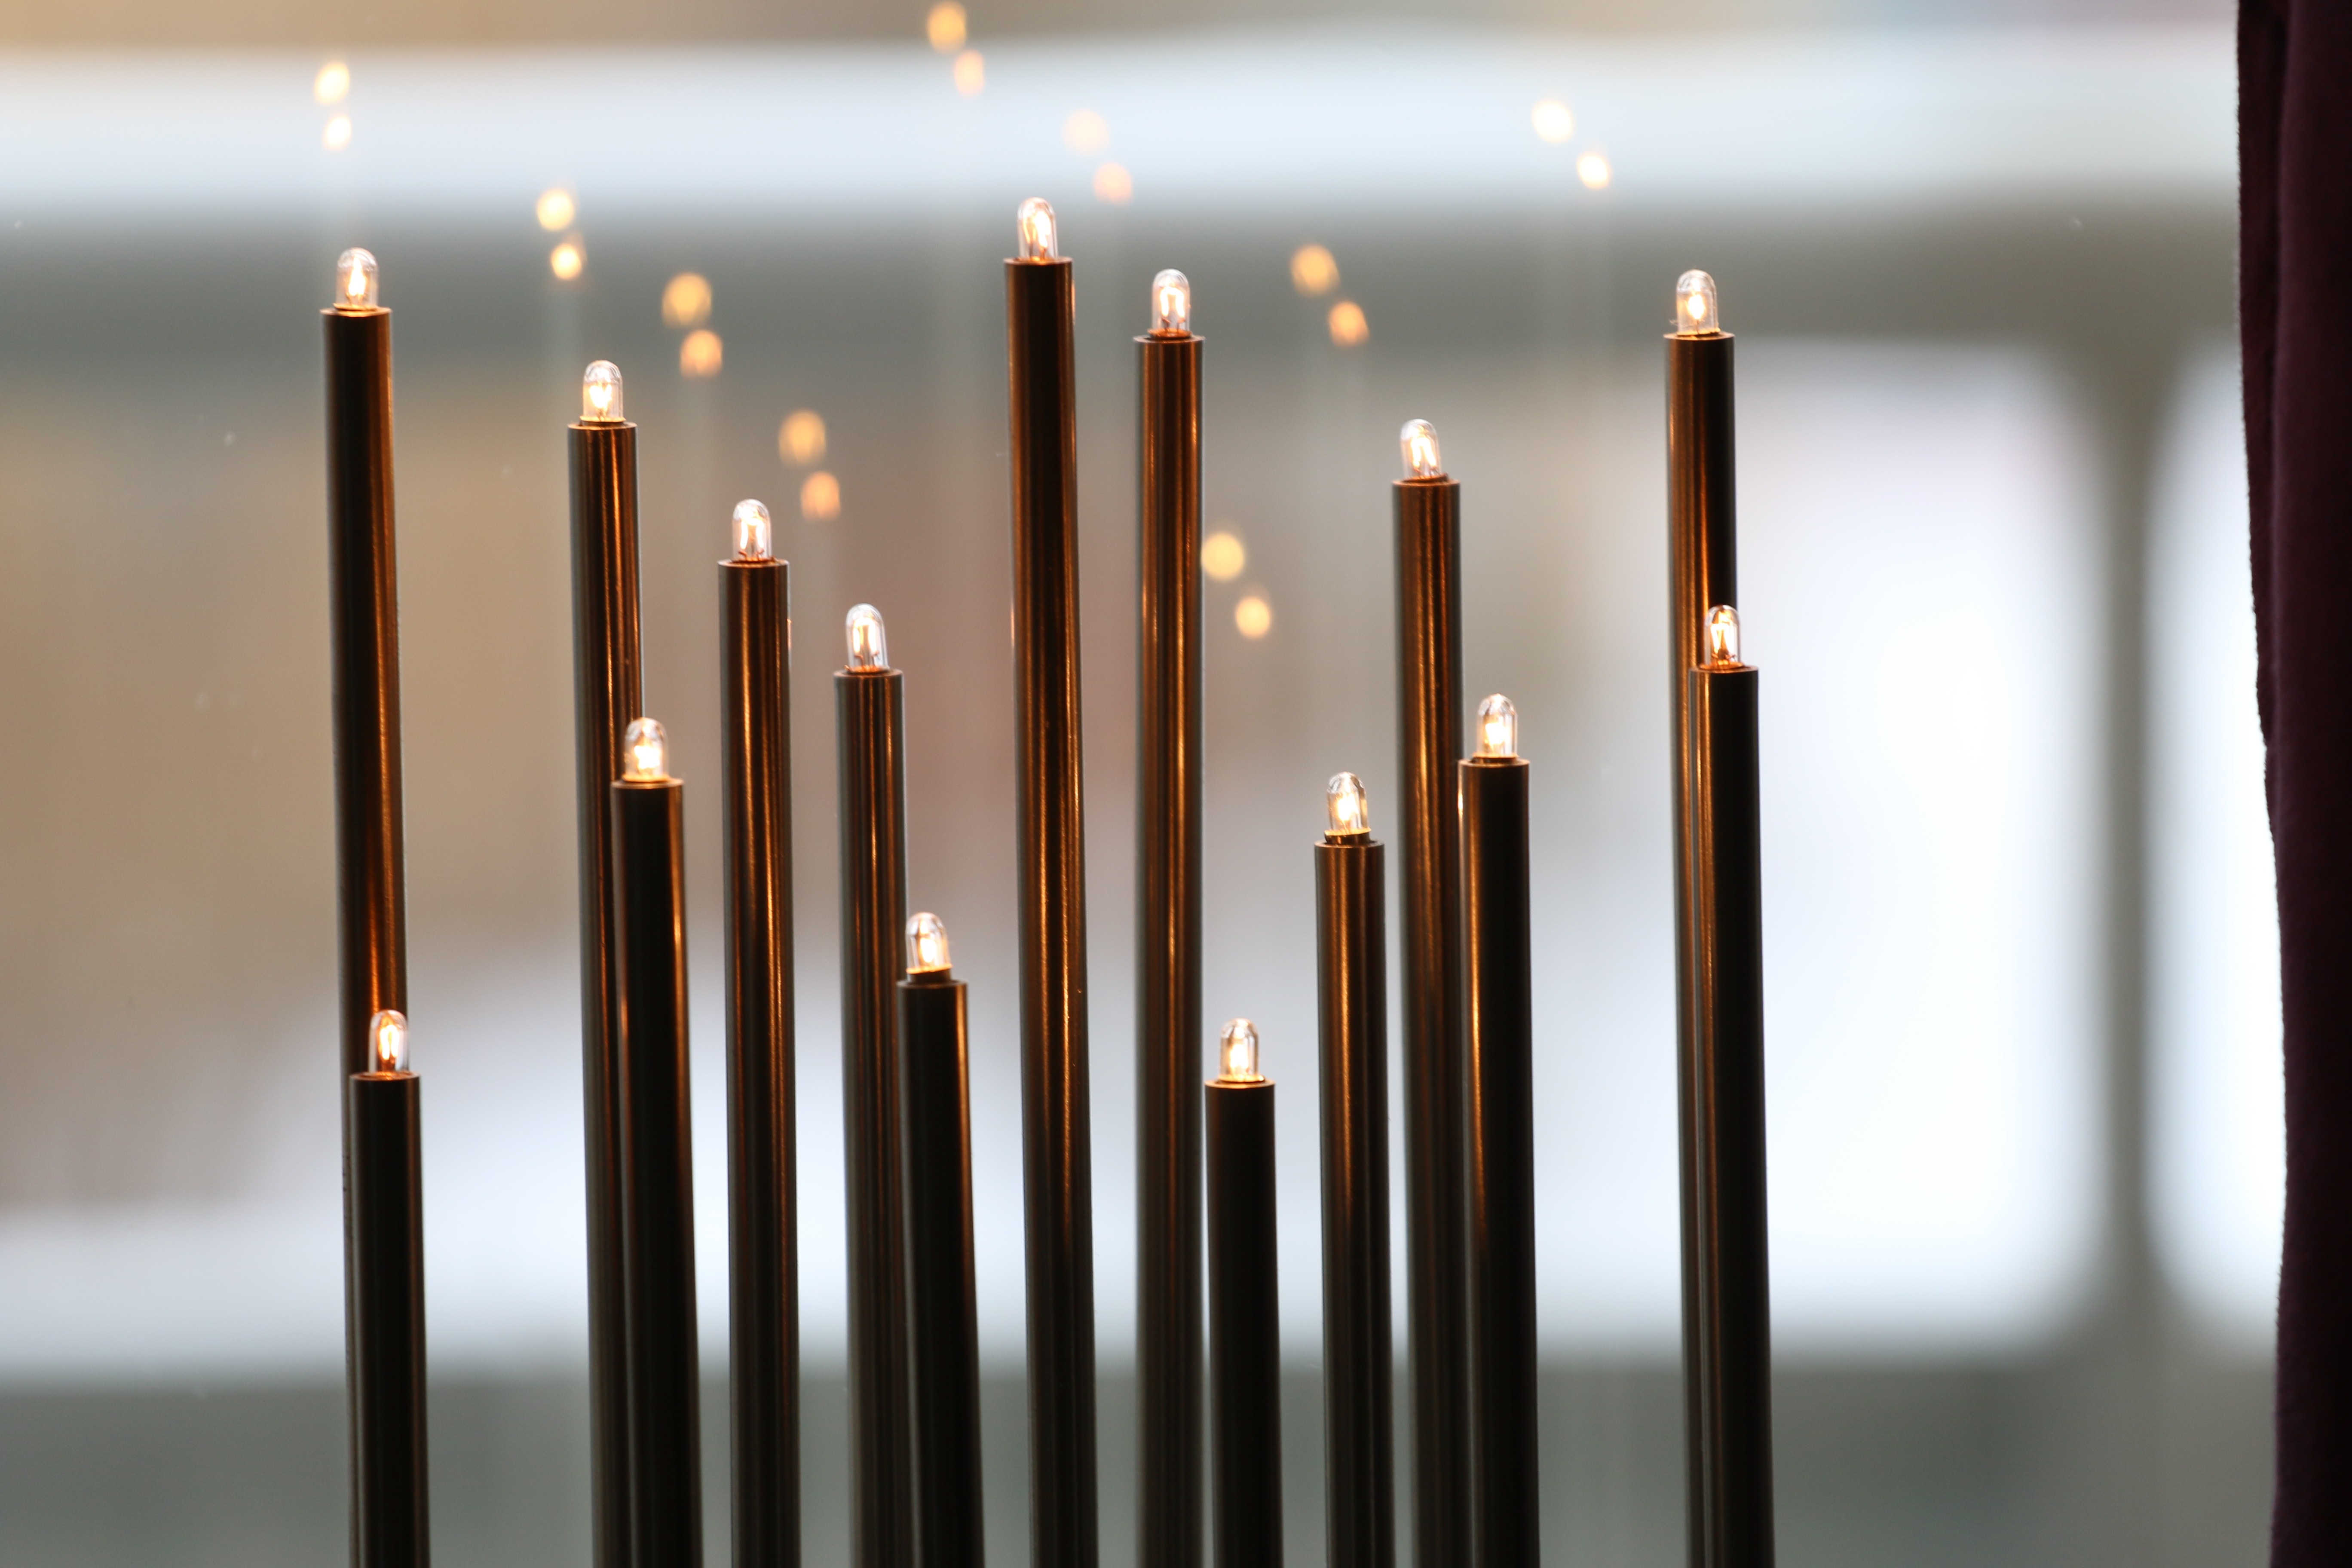
light, atmosphere, decoration, romantic, candle, lighting, product, candles, mood